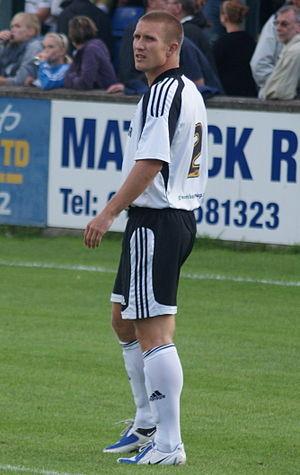
Martin Albrechtsen, né le 30 mars 1980 à Værløse, est un footballeur danois. Il peut jouer à toutes les positions de défenseur. Il compte quatre sélections dans l'équipe nationale du Danemark.